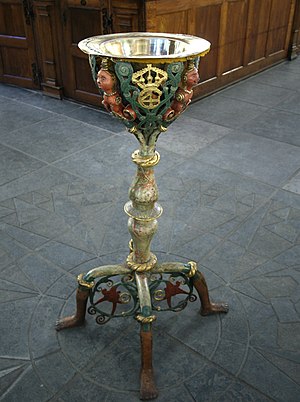
Holmens Kirke / Interiør / Døbefonte
Holmens Kirke er en kirke i København ved Holmens Kanal i Indre By. Den er sognekirke for både Bremerholmen/Gammelholmen, Slotsholmen og for søens folk, herunder Søværnet. Den er også hovedkirke i Holmens Provsti, og dens førstepræst har titel af Holmens provst.